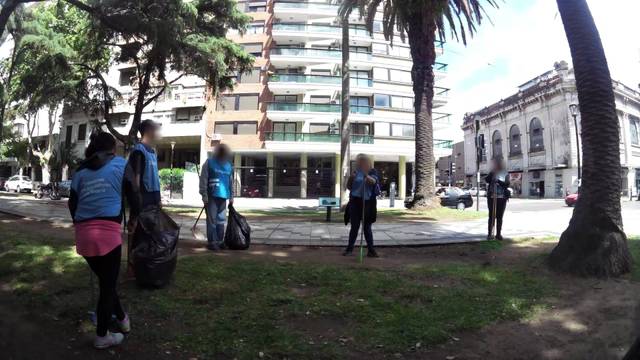
Region: Argentina
Coordinates: -32.937, -60.652